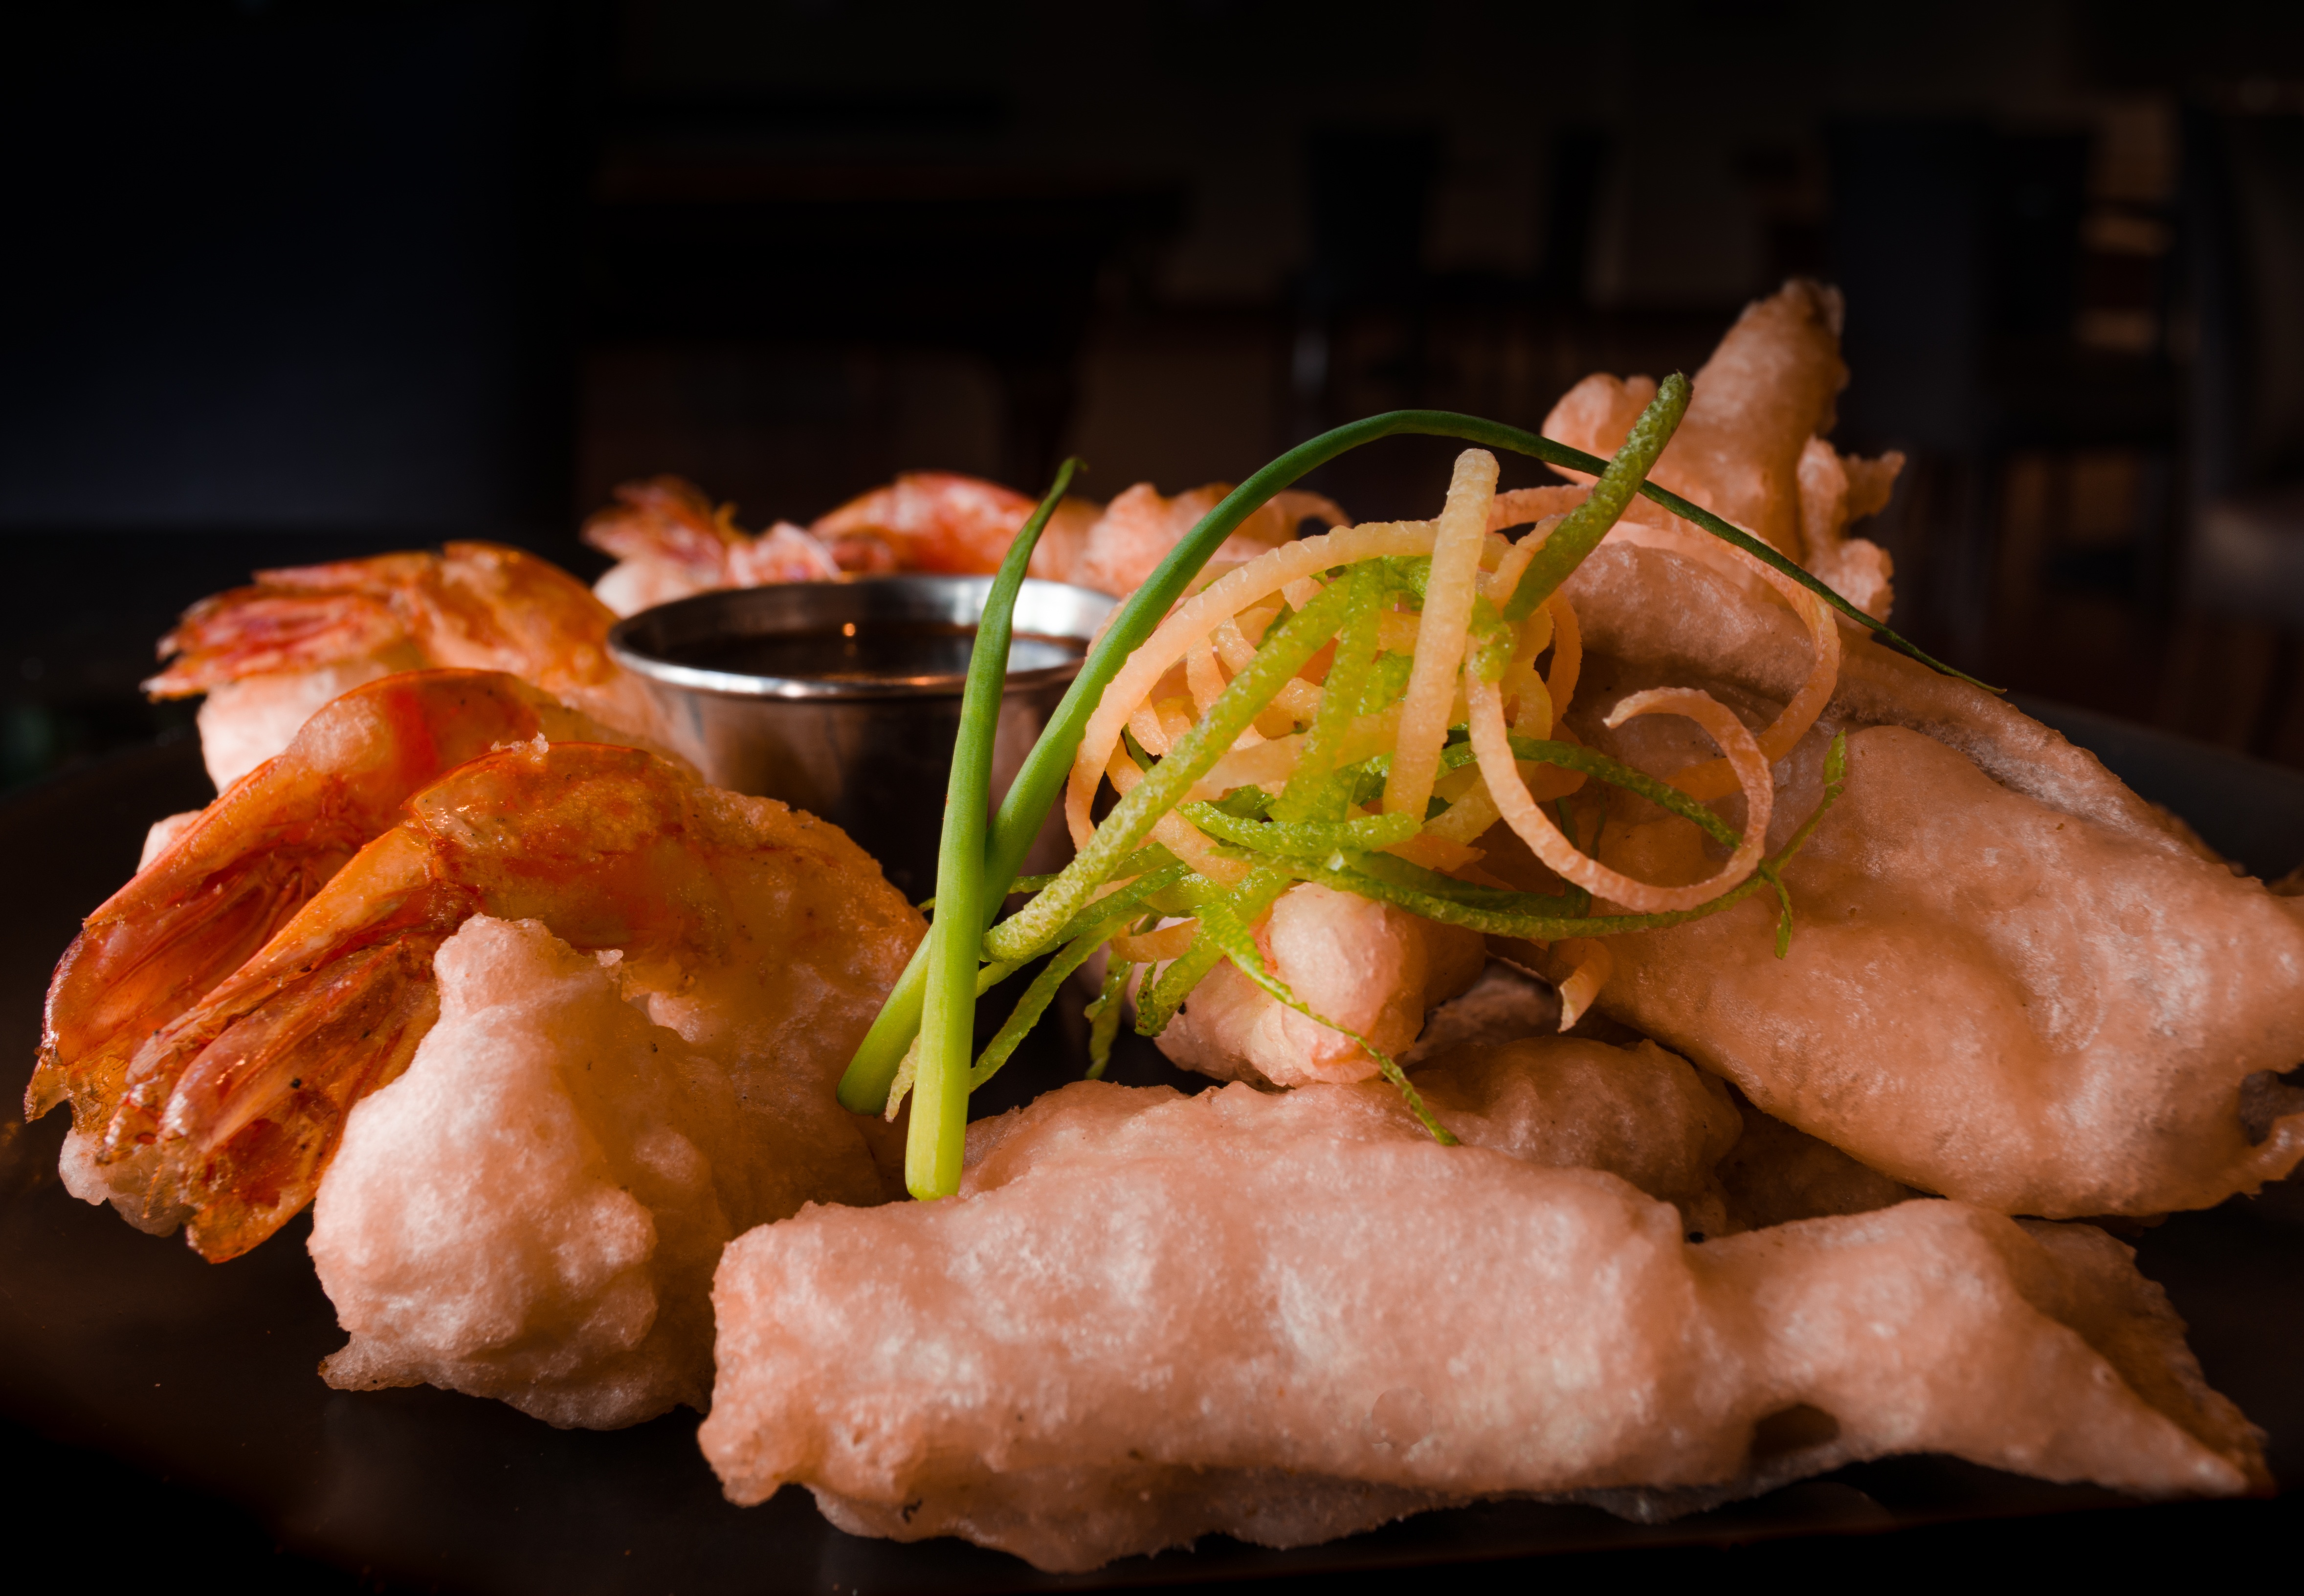
dish, meal, food, seafood, meat, cuisine, asian food